Describe the emotion expressed in this image:  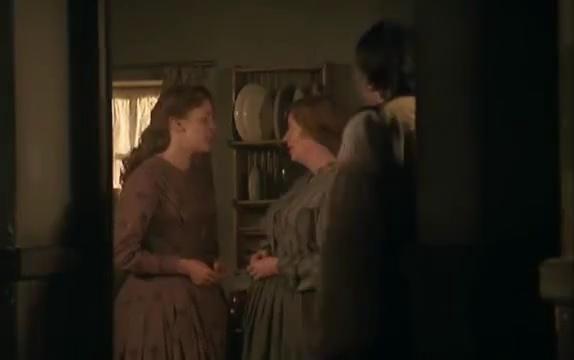
This person displays Pain, valence and arousal with low intensity.